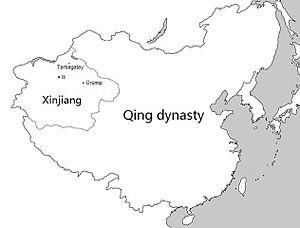
La dynastie Qing en Asie centrale est l’extension du territoire de la dynastie Qing en Asie intérieure aux XVIIᵉ et XVIIIᵉ siècles de notre ère, en Mongolie intérieure et extérieure, en Mandchourie, au Tibet, au Qinghai et au Xinjiang. Les guerres ayant permis l'annexion de ces régions ont principalement été menées contre la dynastie Yuan du Nord et le Khanat dzoungar. Avant même la fin de la conquête de la Chine proprement dite, les Mandchous avaient déjà pris le contrôle de la Mandchourie et de la Mongolie intérieure, cette dernière étant auparavant contrôlée par les Mongols dirigés par Ligden Khan. Après la répression de la Rébellion des trois feudataires et de la conquête de Taïwan, ainsi que la fin des conflits frontaliers sino-russes, la guerre Dzoungar-Qing éclate. Ce conflit s’achève par la conquête par les Qing de la Mongolie extérieure, du Tibet, du Qinghai et du Xinjiang. Tous ces territoires sont intégrés à l'empire Qing et des garnissons militaires y sont installées par le pouvoir central. Cependant, ils sont gouvernés via différents types de structures administratives et conservent également bon nombre de leurs institutions d'avant la conquête.